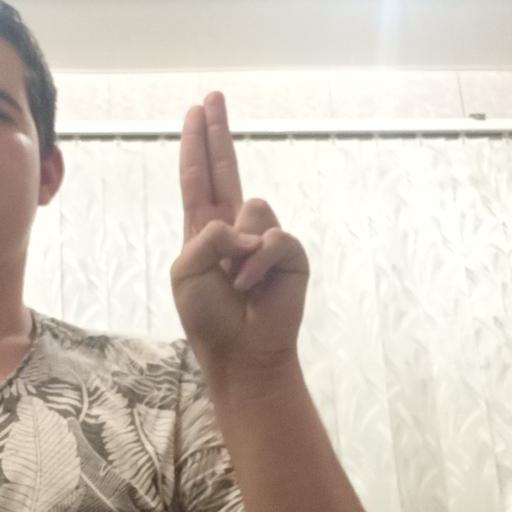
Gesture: two_up